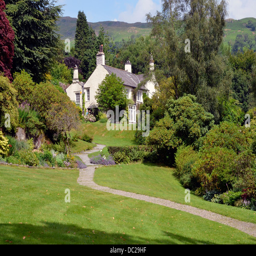
building the former home of author